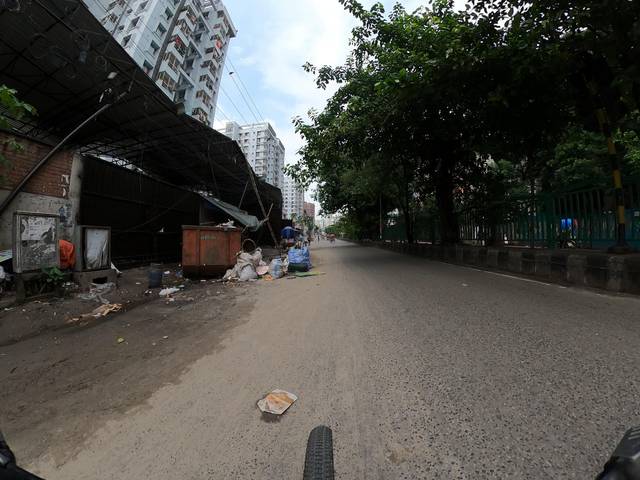
Region: Bangladesh
Coordinates: 23.808, 90.358